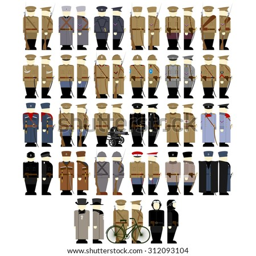
the insignia of the army soldiers .